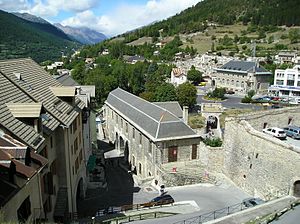
Briançon
Det gamle fort i Briançon
Briançon er en købstad i regionen Provence-Alpes-Côte d'Azur i Frankrig. Byen er med sine 1.326 m.o.h. den højest beliggende købstad i Frankrig og er næsthøjest beliggende i Europa, kun overgået af Davos i Schweiz. Briançon ligger i de franske alper tæt på grænsen til Italien. Briançon ligger i Durance-dalen. Nordøst for byen udspringer floden Durance.